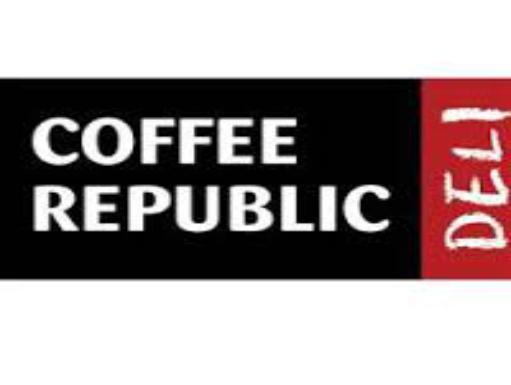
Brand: Coffee Republic
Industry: Food